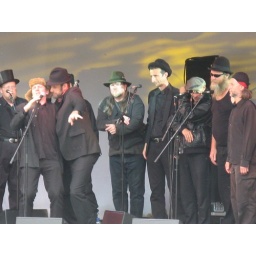
nutters from the blue mountains in Australia